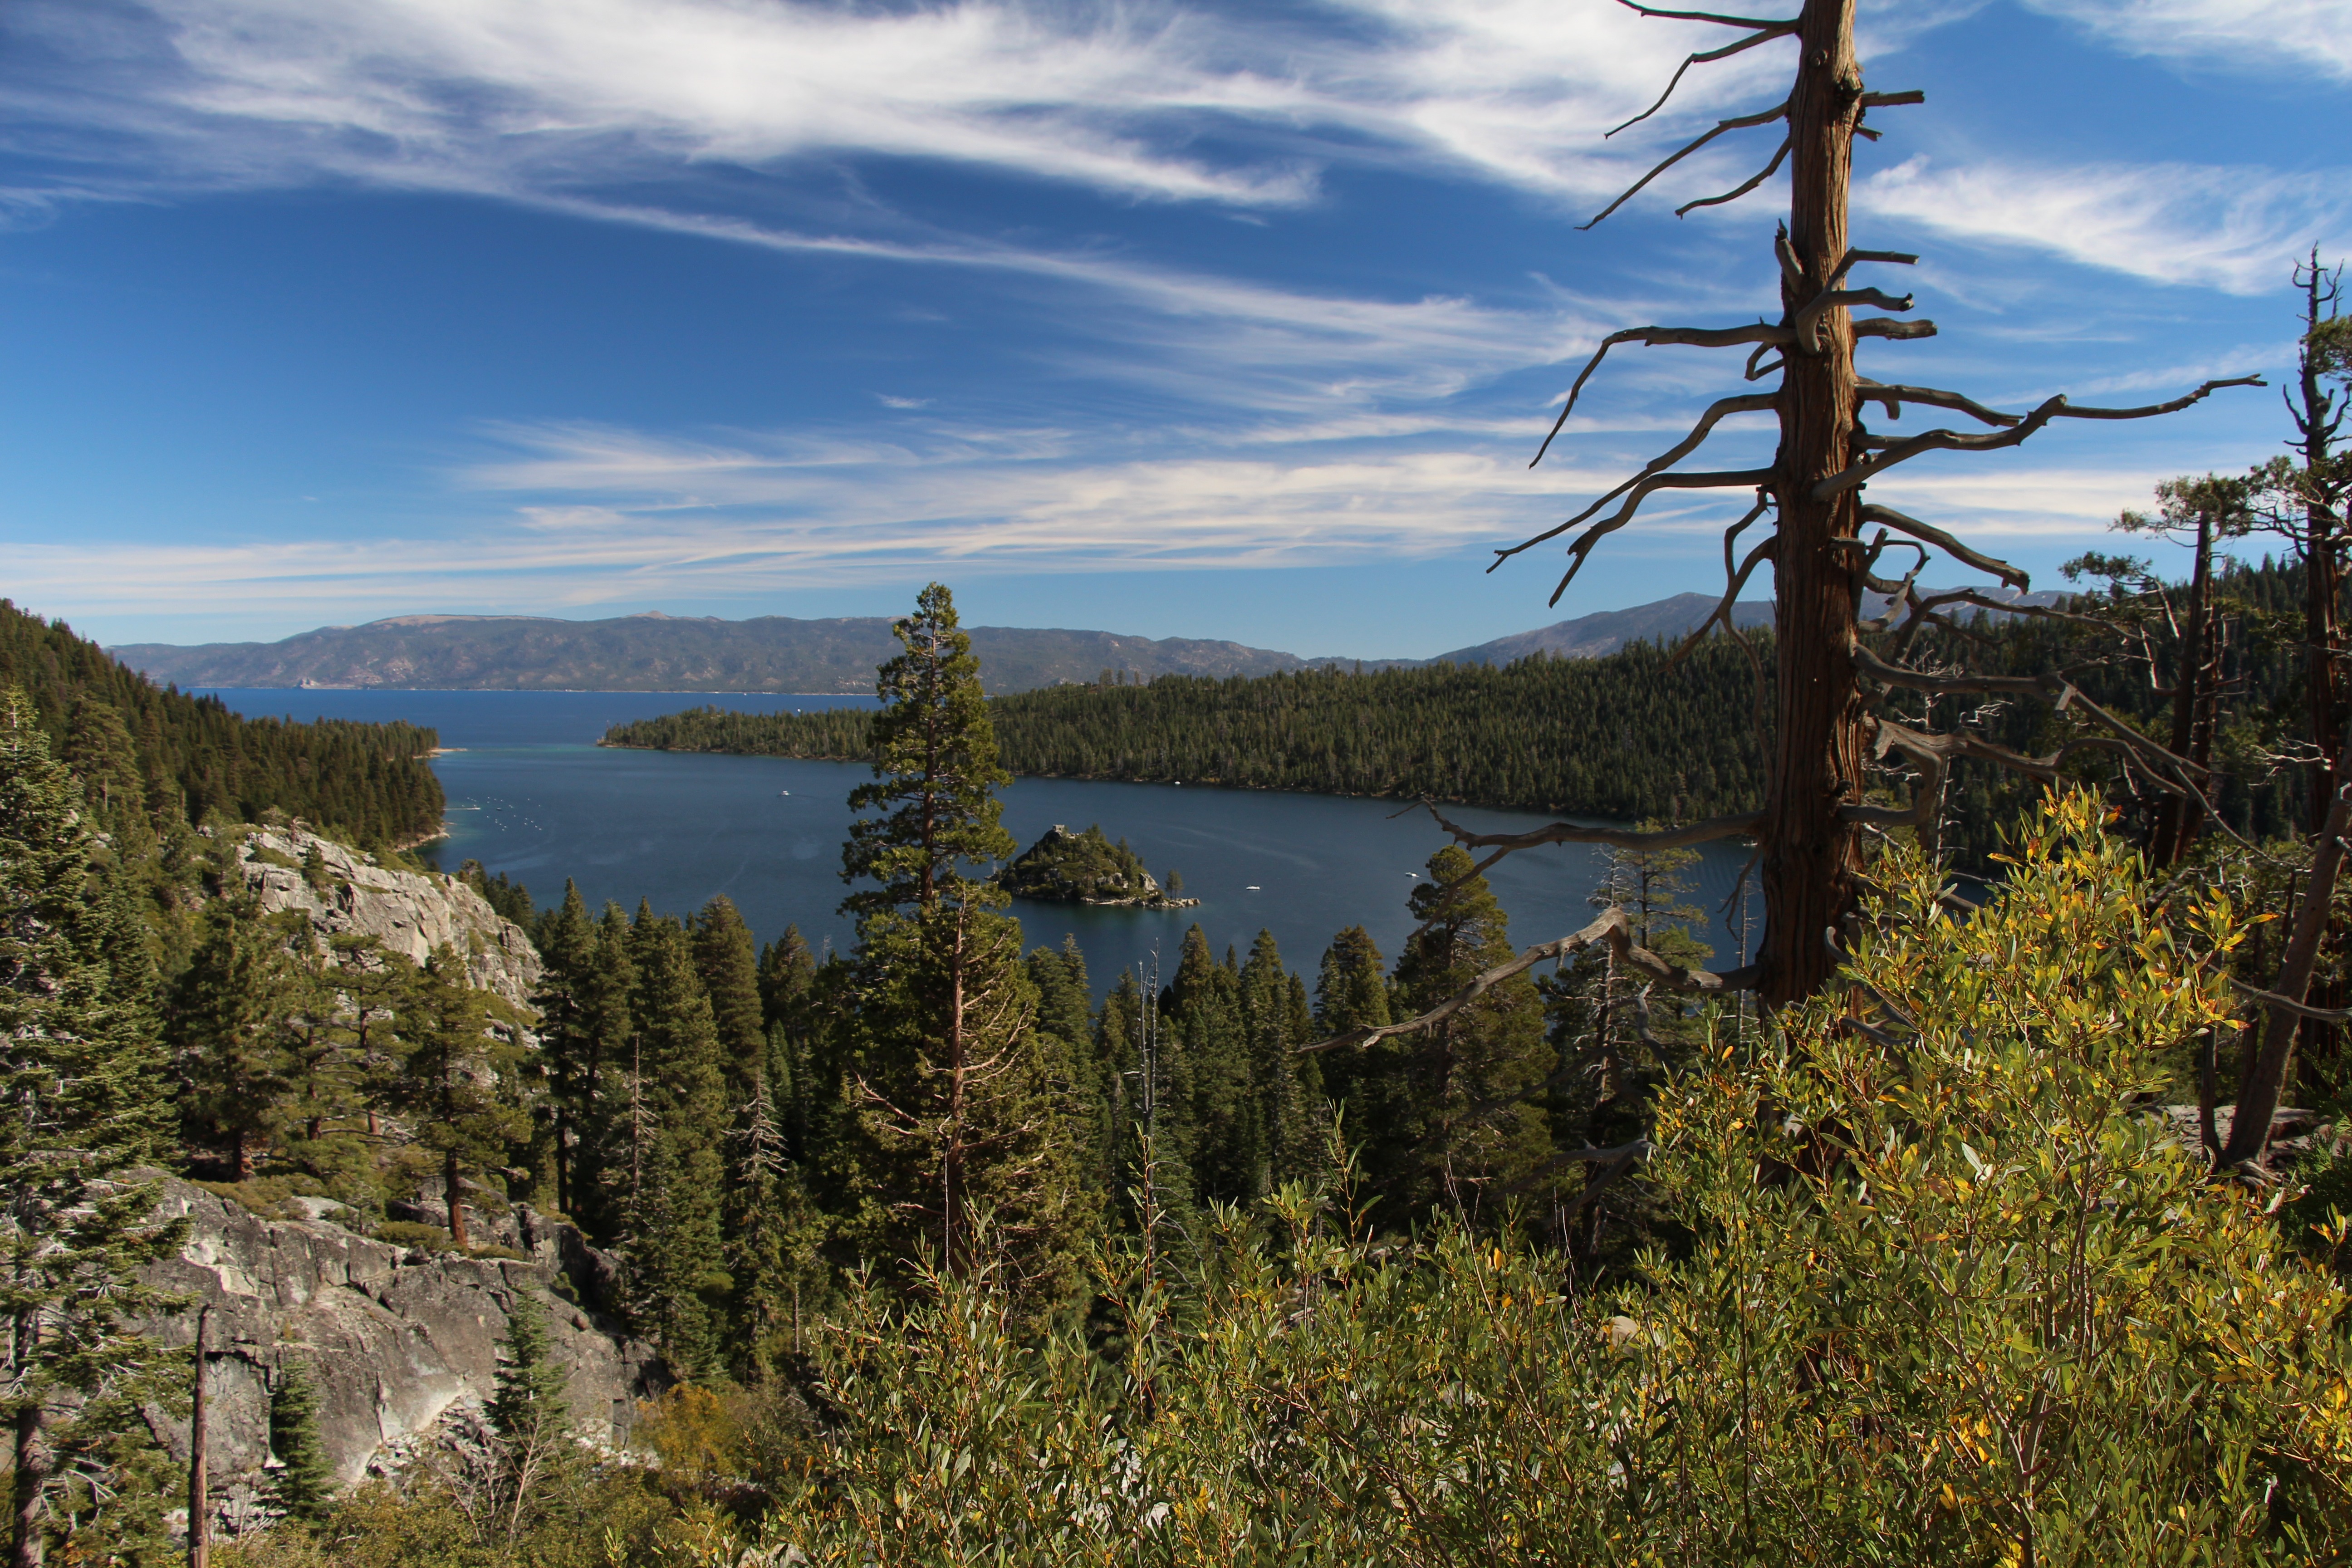
landscape, tree, water, nature, wilderness, mountain, sky, trail, meadow, lake, land, mountain range, wild, environment, tranquil, scenic, natural, autumn, scenery, bay, island, ridge, cloudscape, outdoors, clouds, loch, ecosystem, meteorology, lake tahoe, mountainous landforms, emerald bay